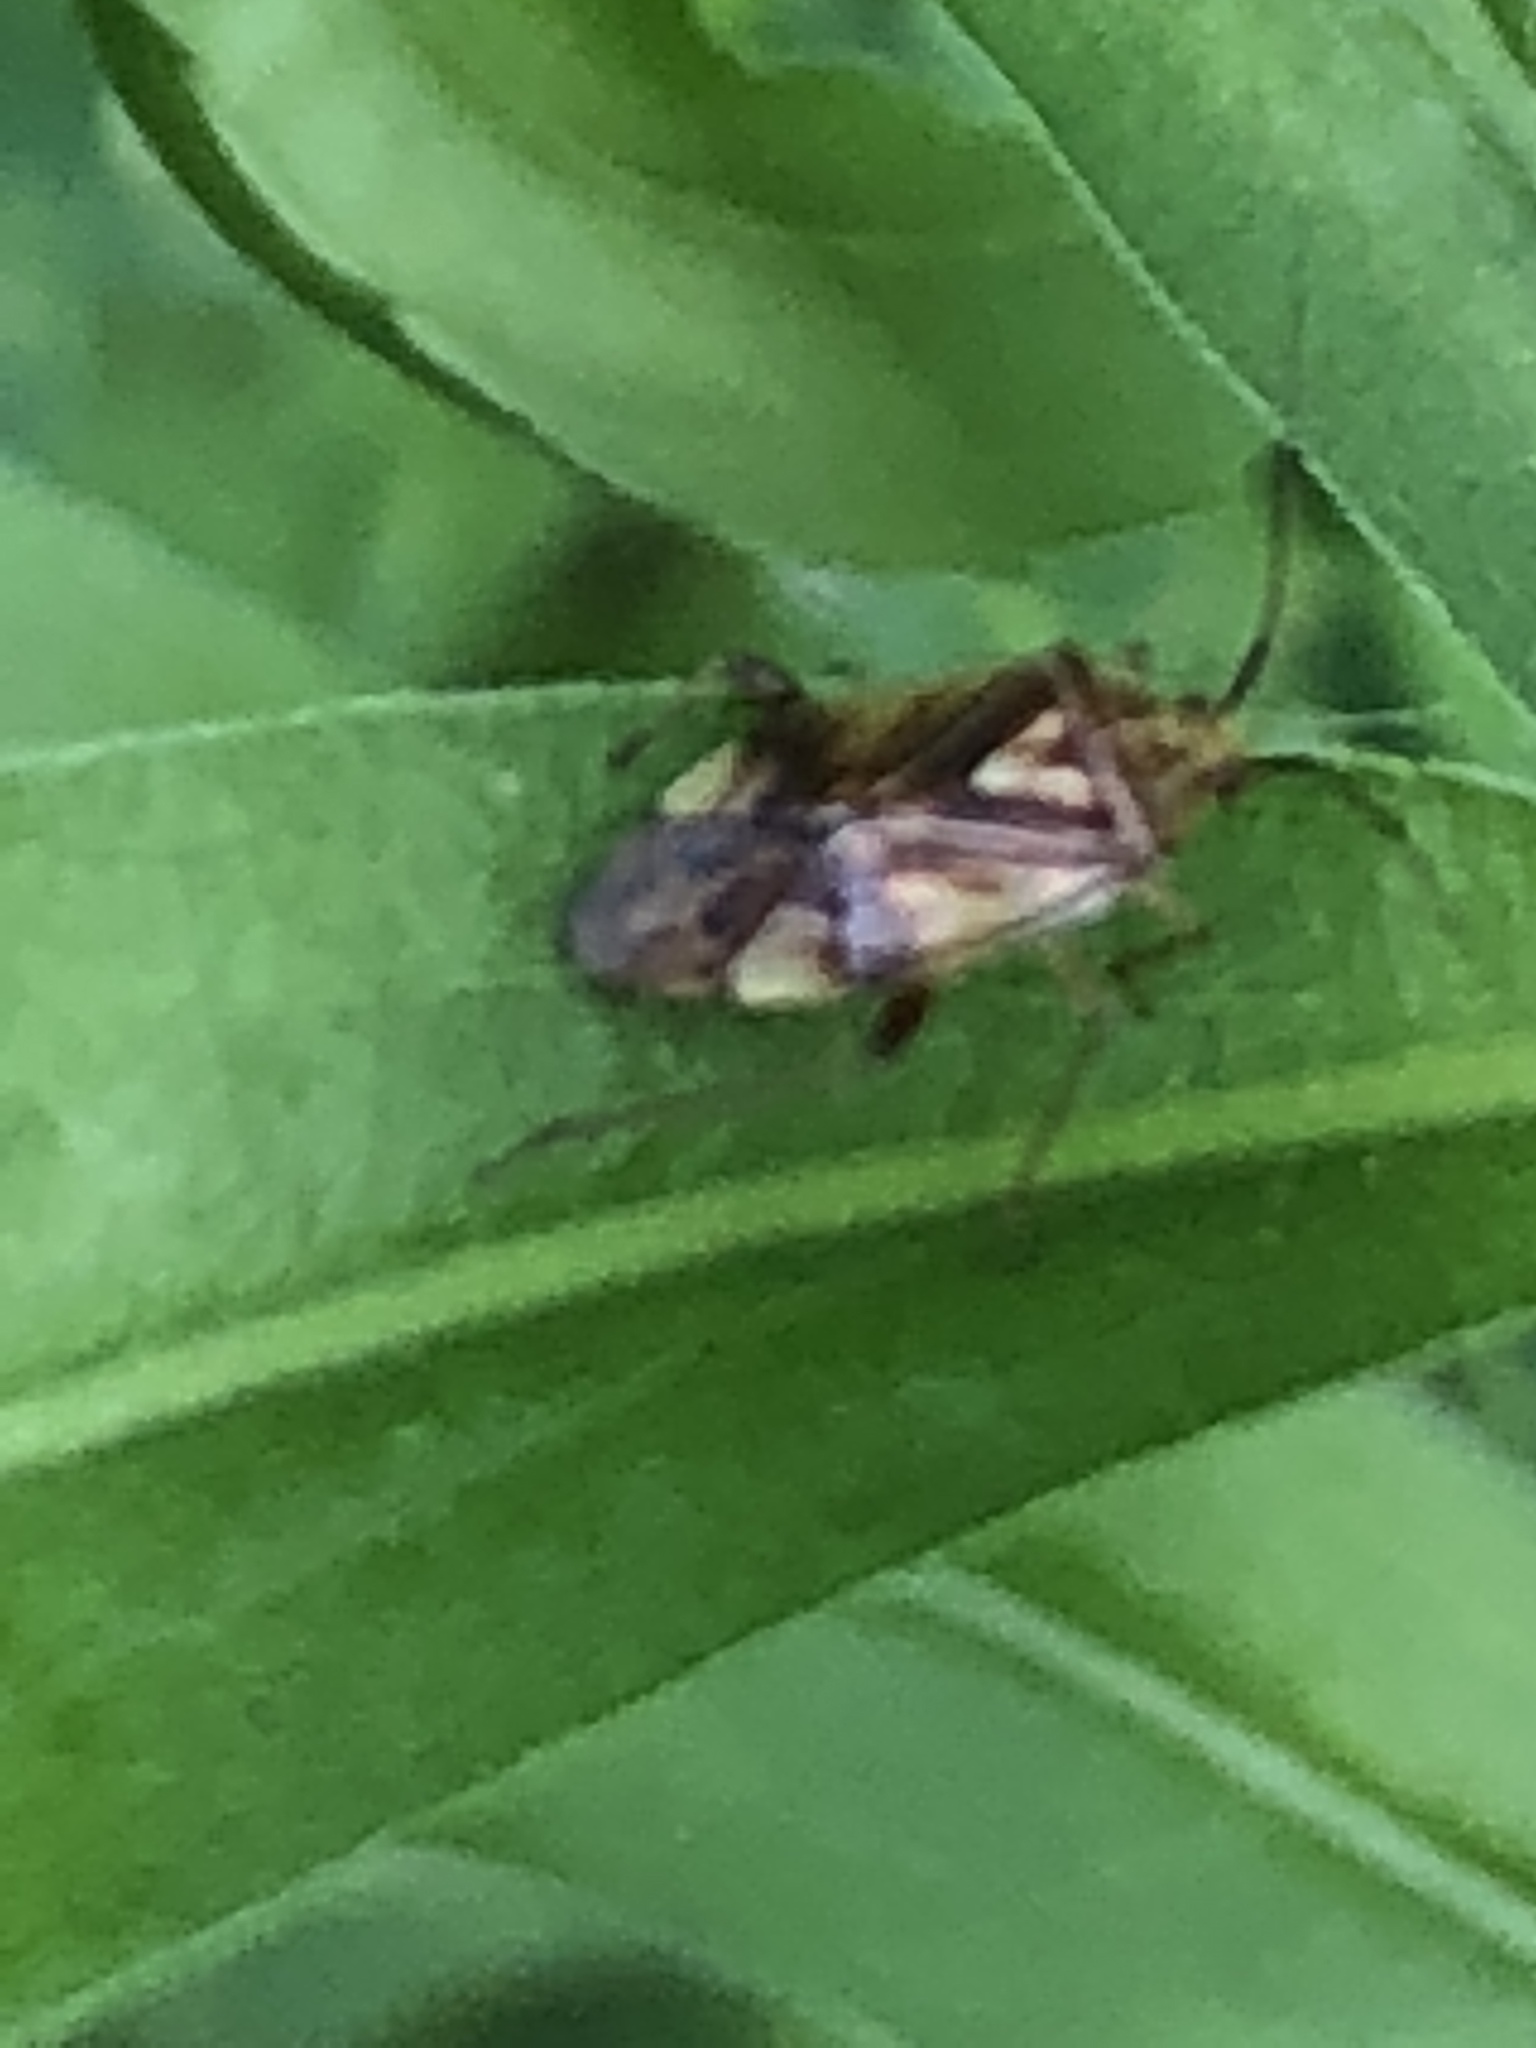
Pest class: lygus_bug